First Lady Michelle Obama (painting)

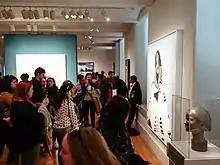
National Portrait Gallery visitors view "First Lady Michelle Obama".

Visitors flocked to see the portrait in person. The unveiling led to thousands lined up at the entrance, and a threefold increase in visitors compared to the previous President's Day weekend. As of February 2020, attendance at the National Portrait Gallery had doubled since the unveiling, bringing four million visitors to the museum and turning the queue to see the paintings into its own social experience.